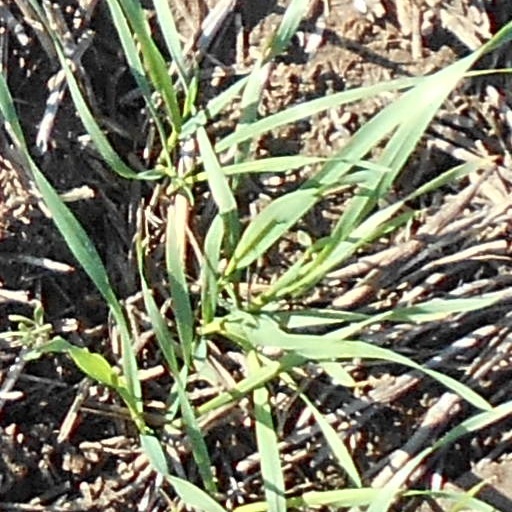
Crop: wheat